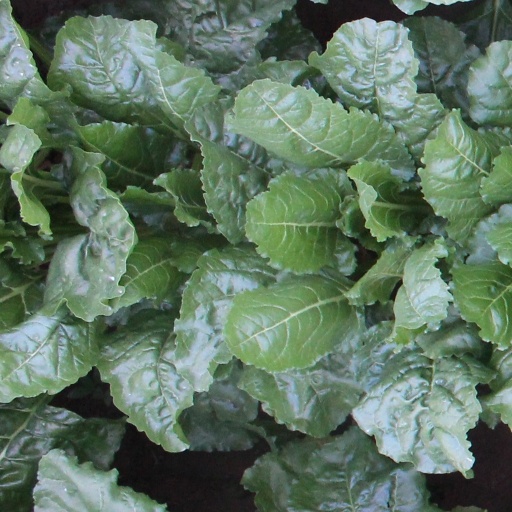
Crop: sugar beet